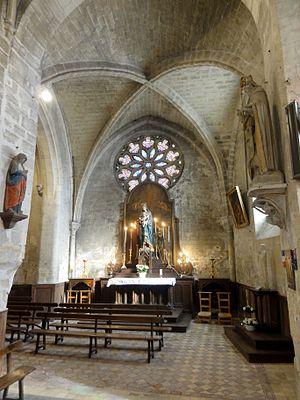
Croisée, vue vers le nord.
L'église Saint-Léger de Balagny-sur-Thérain est une église catholique paroissiale située à Balagny-sur-Thérain, commune de l'Oise. Elle conserve le souvenir du martyr de sainte Maure et sainte Brigide, que ces deux Vierges écossaises ont subi à Balagny au début du VIᵉ siècle : leurs deux statues-reliquaires sont exposées dans l'ancienne chapelle seigneuriale, et plusieurs vitraux du XIXᵉ siècle leur sont dédiés. Le saint patron de l'église est néanmoins Léger d'Autun. L'édifice est d'une grande complexité, car les parties orientales ont été remaniées pas seulement une, mais au moins deux fois. Du XIᵉ siècle, subsiste la nef, qui est l'une des plus anciennes du Beauvaisis, mais des aménagements malheureux du XIXᵉ siècle lui ont fait perdre tout son caractère roman. De la reconstruction des parties orientales à la période romane tardive ne restent que d'infimes vestiges dans la travée supplémentaire de la nef bâtie vers 1130. Plus significatifs sont les restes de la seconde campagne de reconstruction à la période gothique primitive, vers 1200 : ce sont notamment le mur méridional de la travée de la nef et le croisillon nord avec sa voûte.